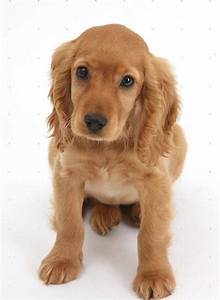
Label: cane